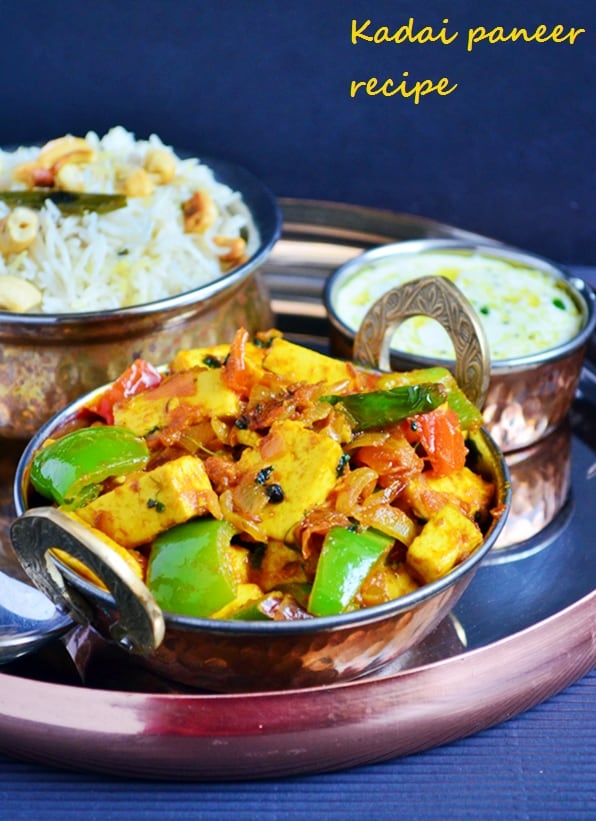
Dish: kadai_paneer